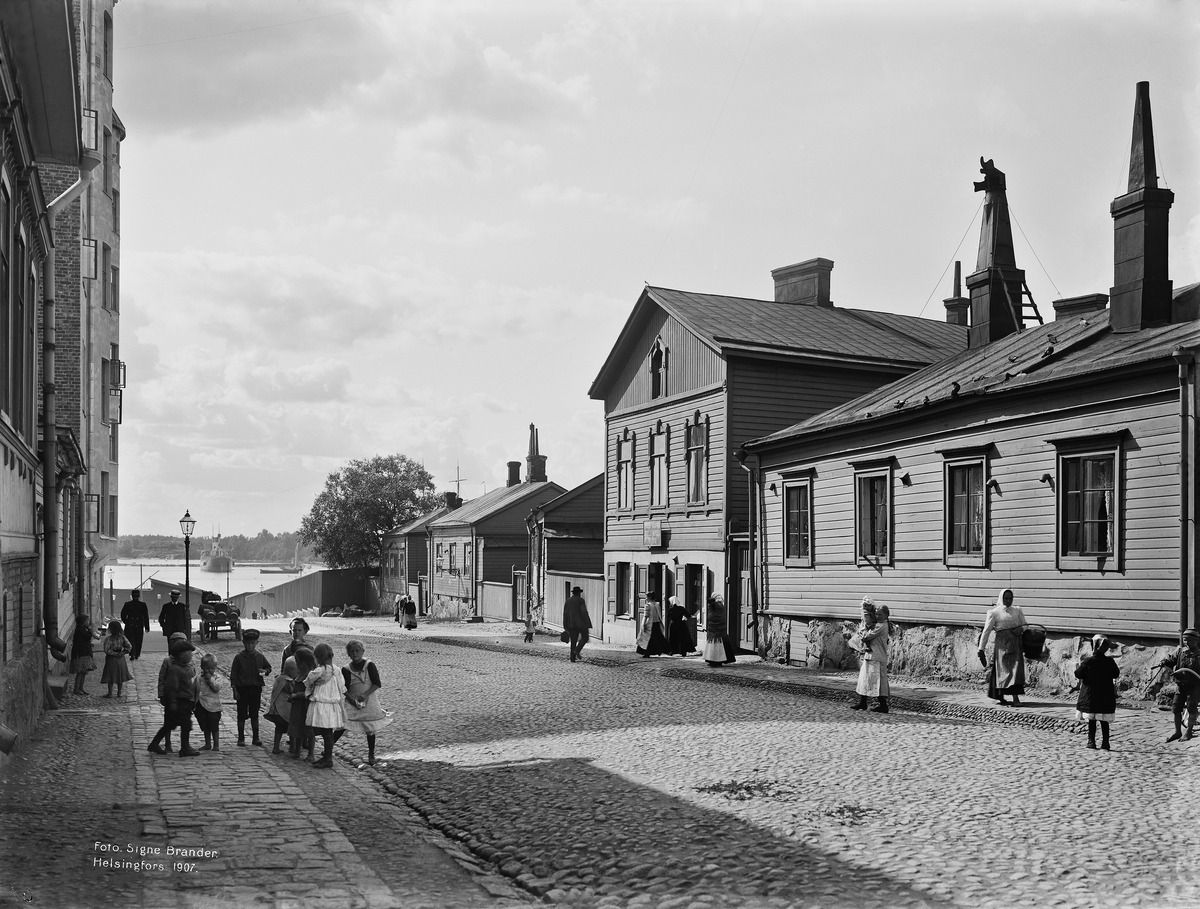
Punavuorenkatu 19a, 19b, 21, 23
sisällön kuvaus: Punavuorenkatu 19a, 19b, 21, 23. mustavalkoinen
Kuvaaja: Brander, Signe, valokuvaaja
Ajankohta: kuvausaika 1907
Paikka: Suomi, Uusimaa, Helsinki, Punavuori Helsinki, Punavuorenkatu 19, 21, 23
Aiheet: puurakennukset, liikehuoneistot, laivat, lapset, naiset, jalankulkijat